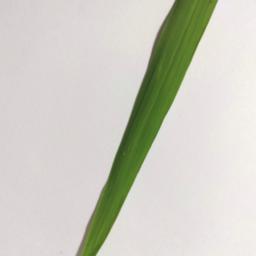
Label: Rice___Healthy